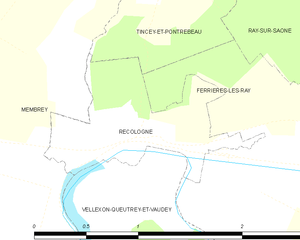
Carte des communes françaises